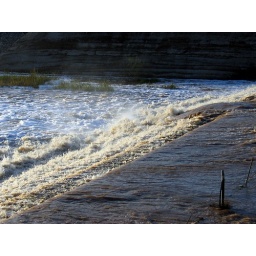
Lots of water in the river next to my apartments! Can you believe this is the desert!